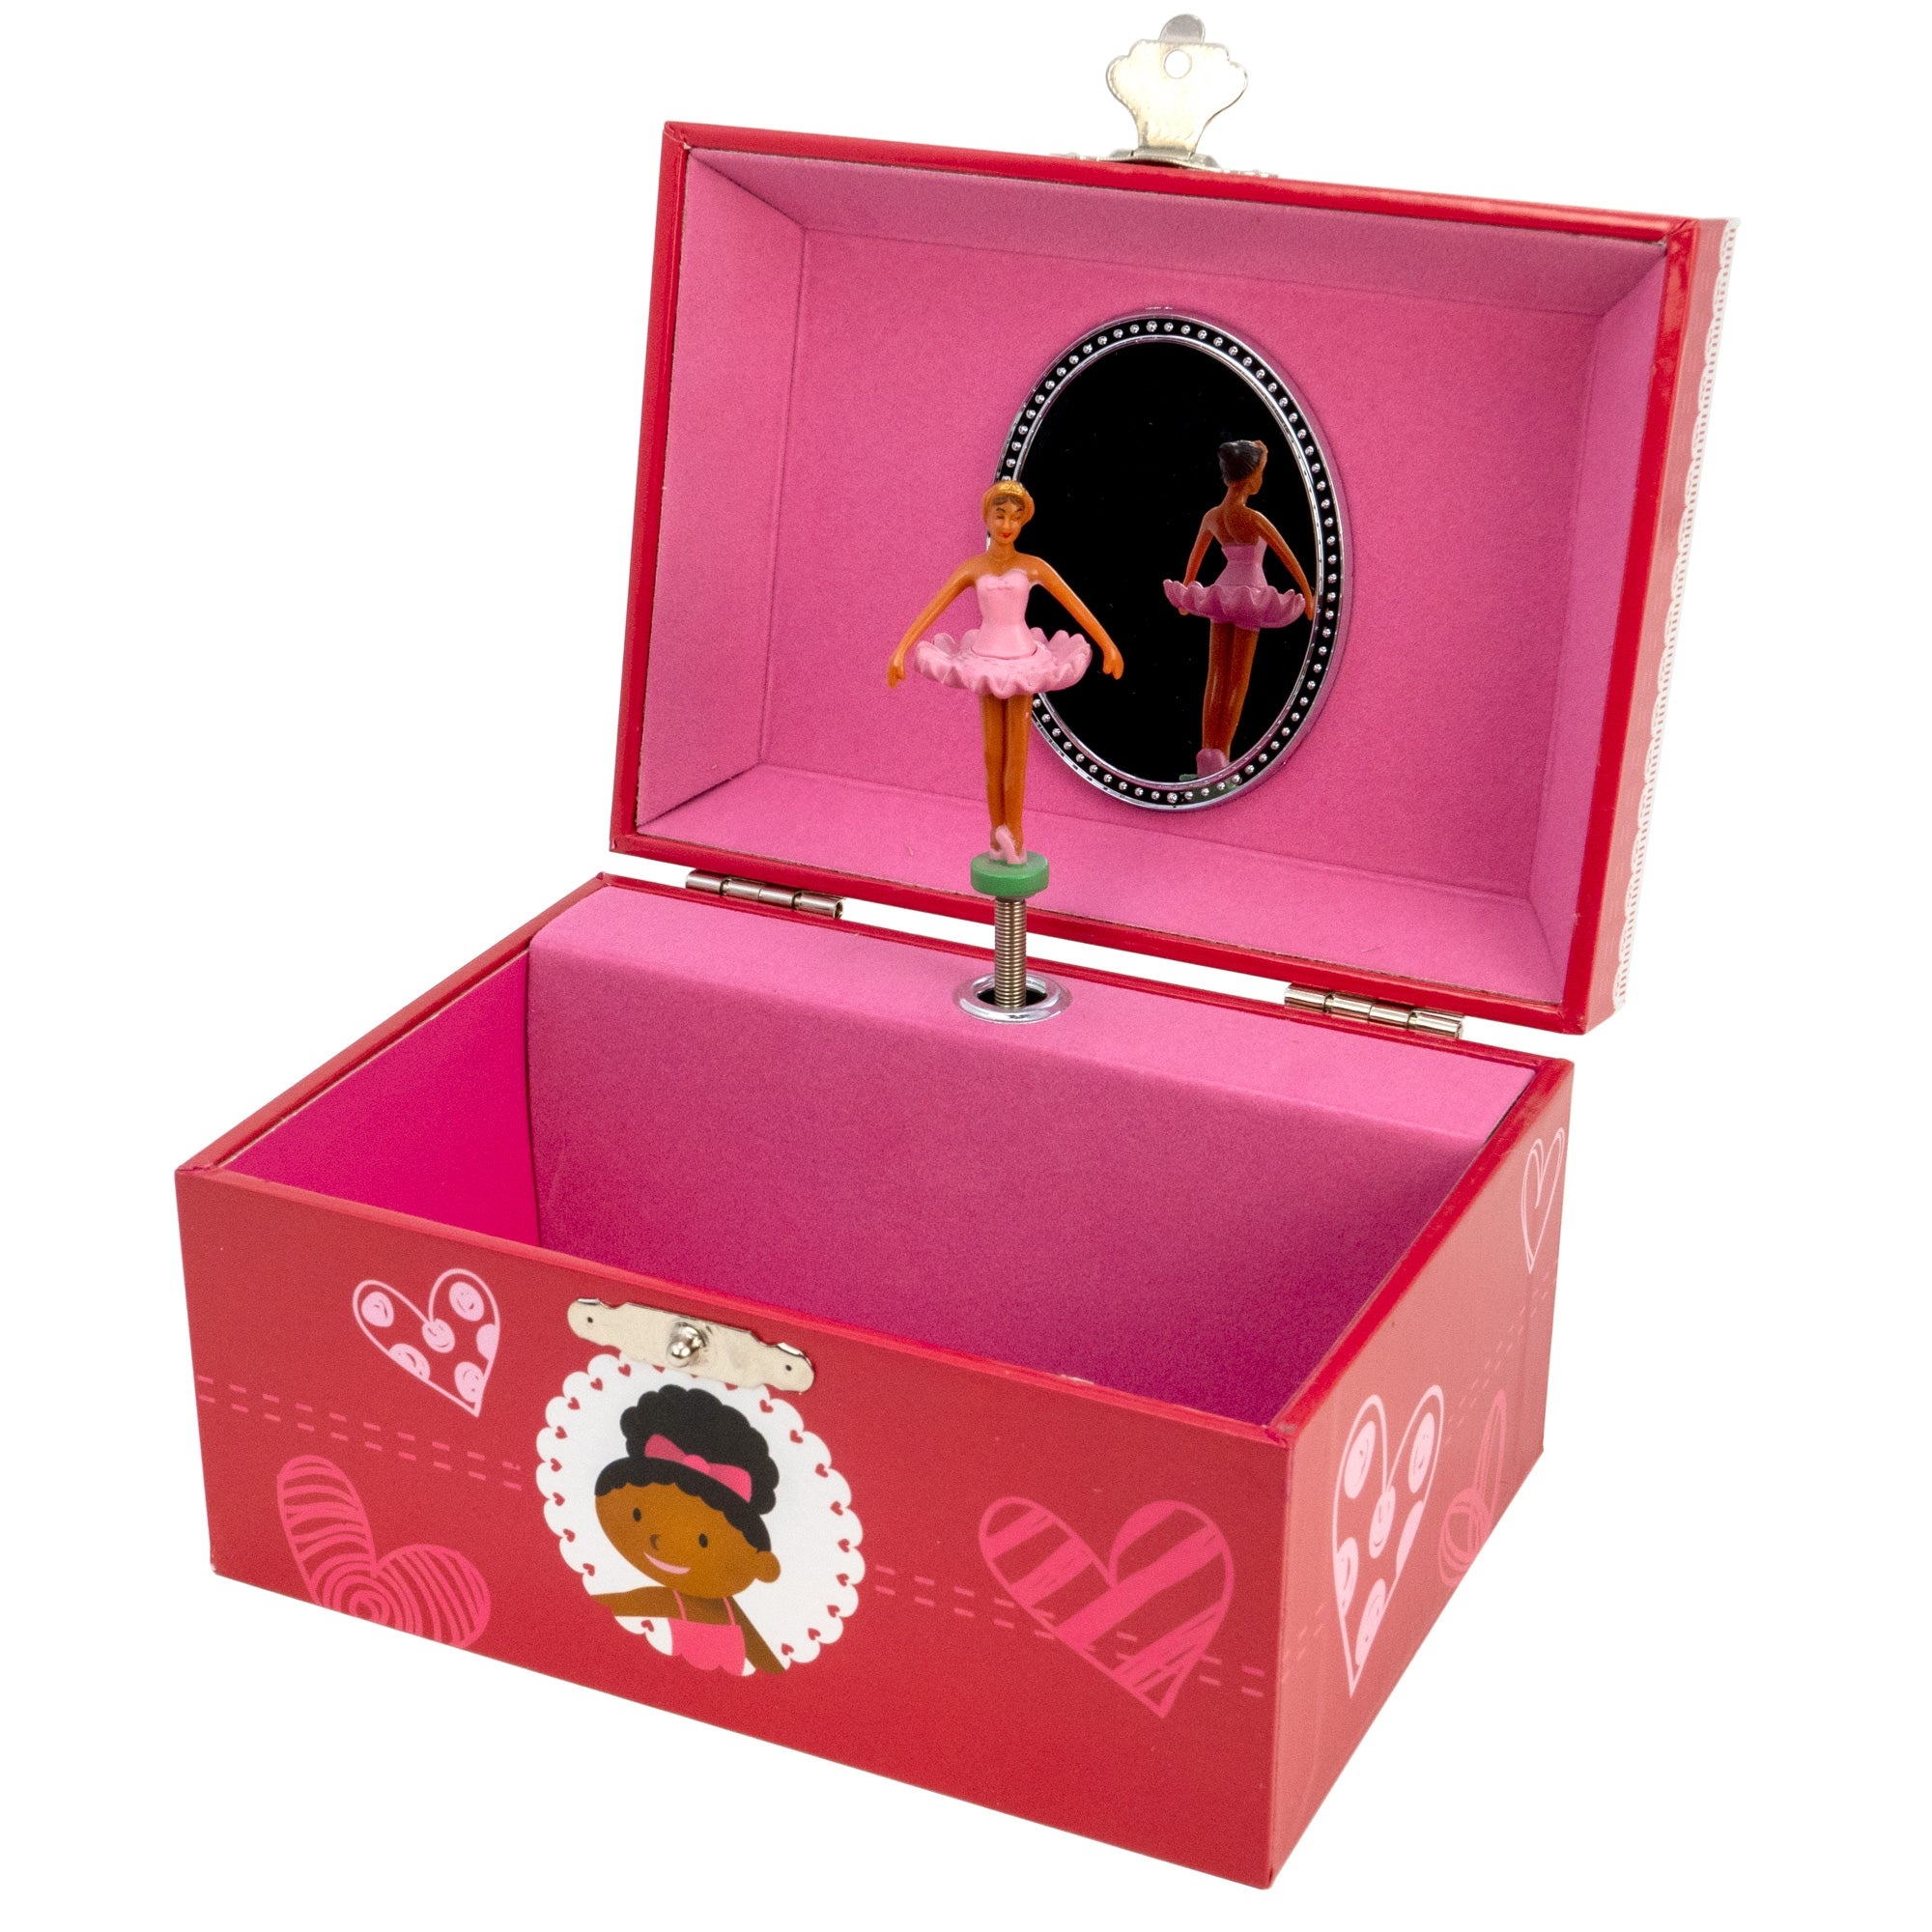
Ballerina with Hearts Music Box
Tune: "Swan Lake" Size : 3.5” Tall x 6” Wide The Ballerina with Hearts Music Box is a charming ode to elegance and grace. Standing at 3.5 inches tall and expanding to a 6-inch width when closed, this intricately designed music box captivates with its delightful features. As you open the lid, you're greeted by a captivating sight: a twirling ballerina gracefully spinning to the classic tune of "Swan Lake." Her delicate movements are encased within the box, adding a touch of mesmerizing beauty to any space. The box itself is adorned with exquisite details—a ballerina adorned on top, frozen in a moment of graceful movement, surrounded by an array of intricately crafted hearts. Each element is meticulously designed to evoke a sense of romance and passion for dance. Crafted for those who hold a deep appreciation for dance, this music box is a perfect gift. Whether it's for a budding ballerina, a seasoned dancer, or simply someone who cherishes the beauty of movement and melody, this enchanting music box is sure to capture their heart. Its charming design and the timeless melody of "Swan Lake" make it a treasure that will be cherished for years to come.
Category: Home & Garden > Decor > Music Boxes